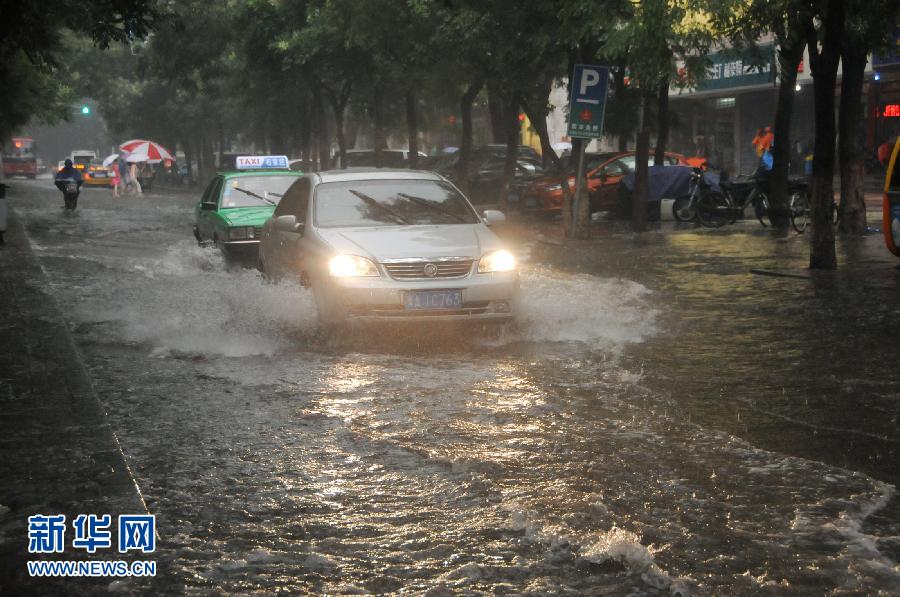
Weather: rain or strom